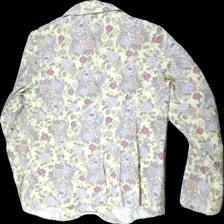
View: back
Type: Jacket
Category: Ladies
Brand: Kappahl
Colors: Multicolor, Yellow, Pink, Blue
Material: 100% cotton
Cut: V-collar
Size: 44
Season: All
Stains: Minor
Damage: sweat stain
Price range: <50
Recommended usage: Recycle